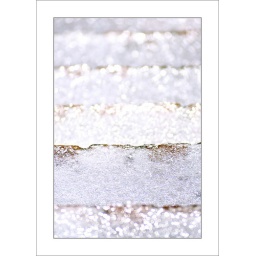
My steps this morning in full sun. Mid-tone exposure brought out the blue tones from the clear sky light.